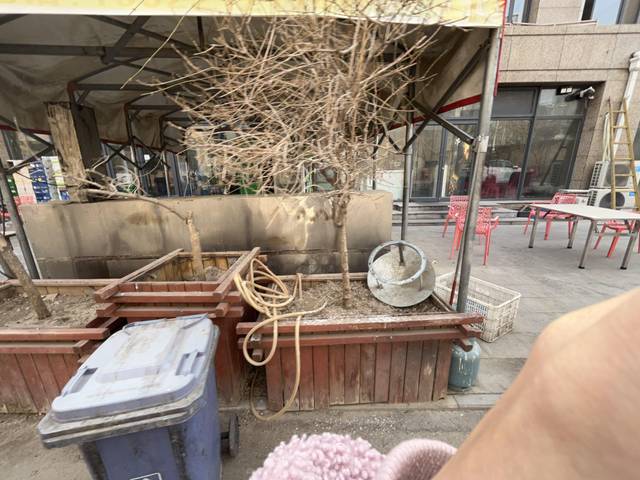
Region: China
Coordinates: 39.063, 117.16